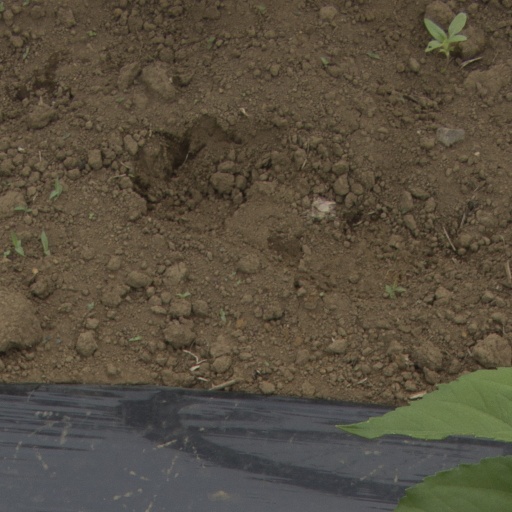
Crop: Jerusalem artichoke